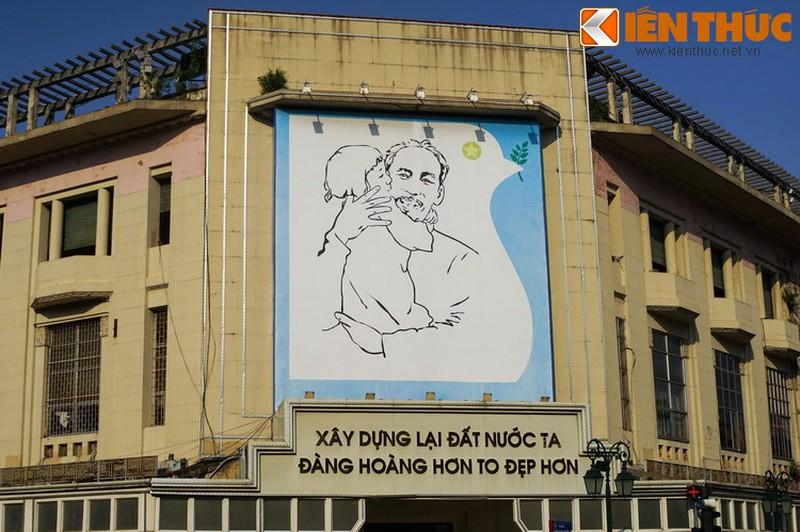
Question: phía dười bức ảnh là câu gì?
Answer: xây dựng lại đất nước ta đàng hoàng hơn to đẹp hơn